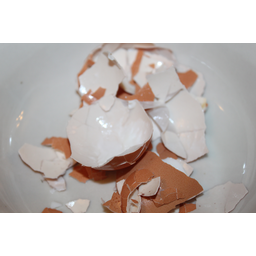
Label: trash